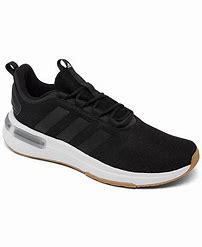
Brand: Adidas
Model: Racer TR23